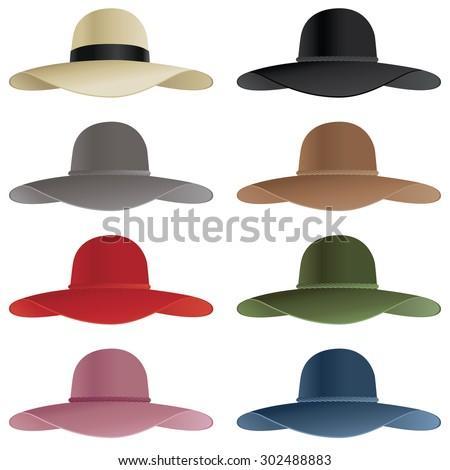
a selection of floppy hats in various colors .